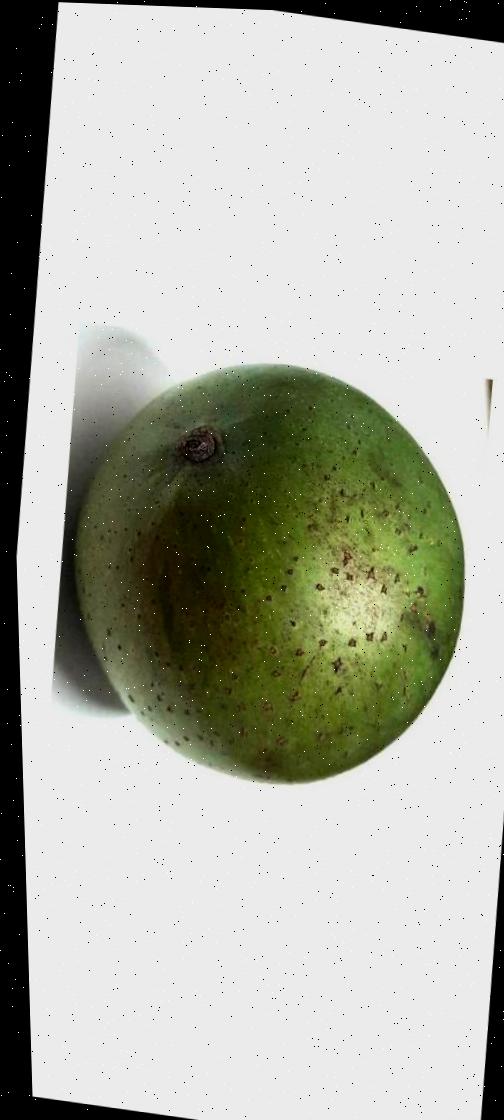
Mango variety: Ashshina Zhinuk